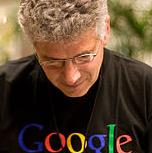
Age: 46